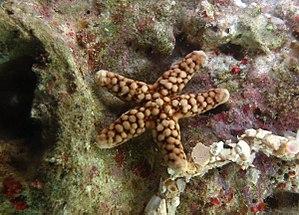
Une étoile de mer Ferdina flavescens à la Réunion.
L'île de La Réunion est un département d'outre-mer français situé dans le sud-ouest de l'océan Indien.
Les Ferdina sont un genre d'étoiles de mer de la famille des Goniasteridae. On les rencontre uniquement dans l'Océan Indien.
Ferdina flavescens est une espèce d'étoiles de mer de la famille des Ophidiasteridae.